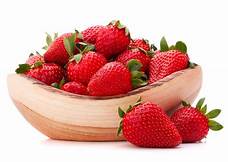
Label: Strawberry